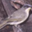
Label: bird